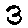
Label: 3